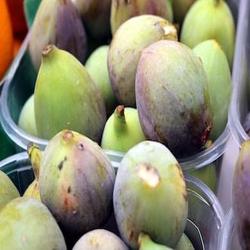
Label: Fig